Atrocity propaganda

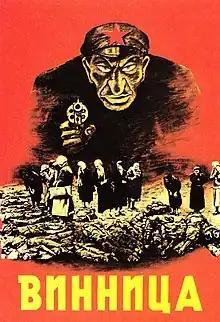
German propaganda poster about the Vinnytsia massacre in Ukraine, c. 1943; the NKVD gunman has stereotypically Jewish features, in accordance with the Nazi idea of "Judeo-Bolshevism".

In 1915, the British government asked Viscount Bryce, one of the best-known contemporary historians, to head the Committee on Alleged German Outrages which was to investigate the allegations of atrocities. The report purported to prove many of the claims, and was widely published in the United States, where it contributed to convince the American public to enter the war. Few at the time criticised the accuracy of the report. After the war, historians who sought to examine the documentation for the report were told that the files had mysteriously disappeared. Surviving correspondence between the members of the committee revealed they actually had severe doubts about the credibility of the tales they investigated.